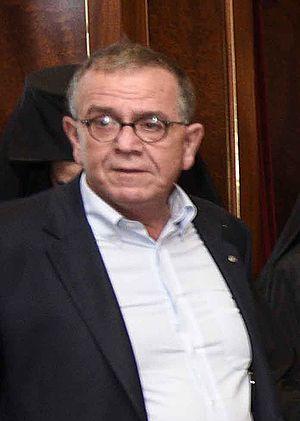
Ioánnis Mouzálas est un médecin obstétricien-gynécologue et homme politique grec.